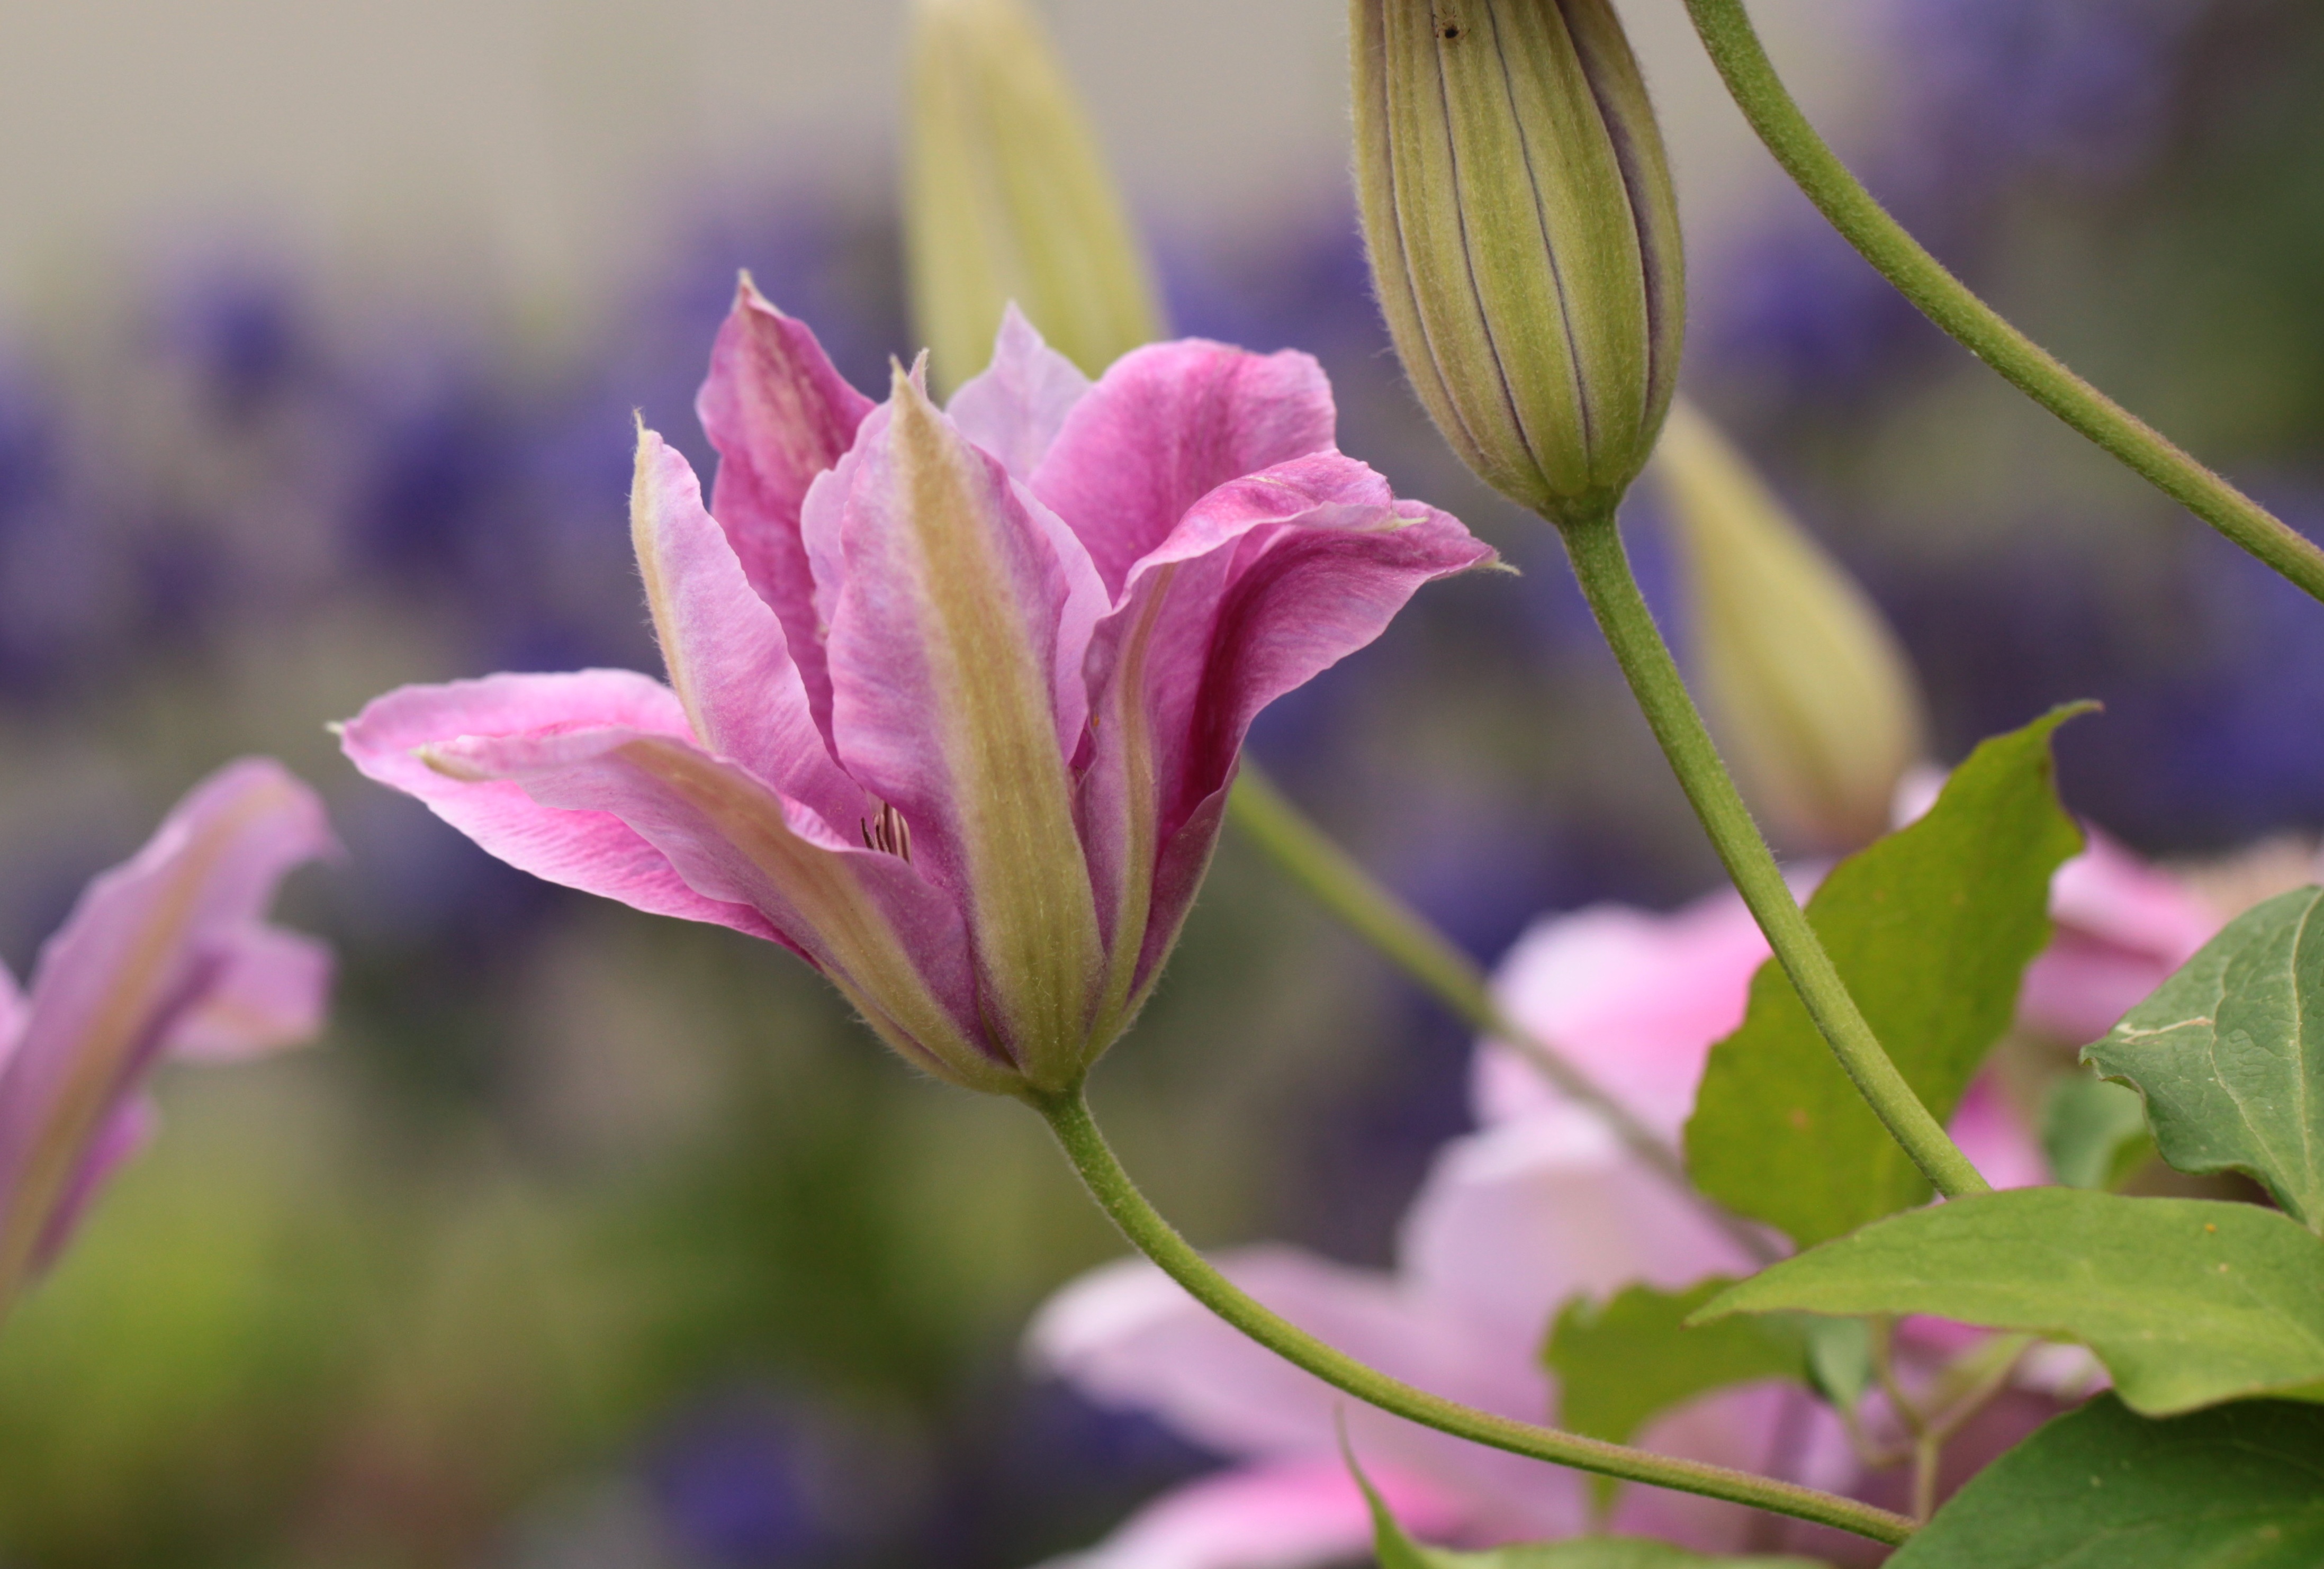
blossom, plant, flower, petal, bloom, spring, botany, climber, pink, close, flora, wildflower, flowers, petals, decorative, shrub, violet, clematis, macro photography, garden plant, flowering plant, land plant